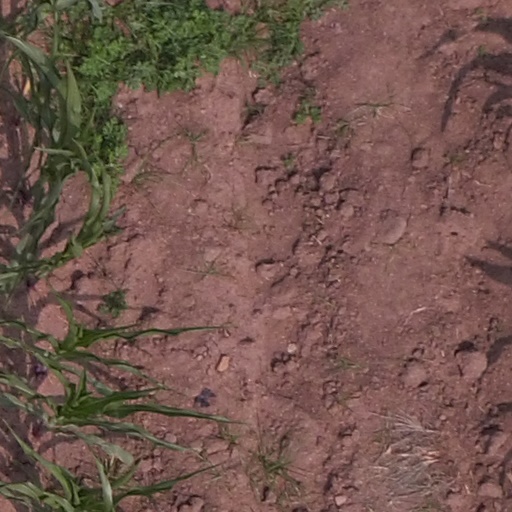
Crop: maize; corn